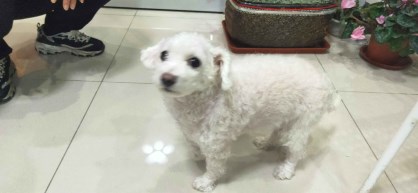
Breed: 3083-n000117-Bichon_Frise